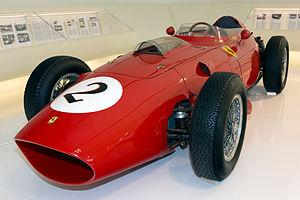
Le Grand Prix d'Argentine 1958, disputé sur le circuit Oscar Alfredo Galvez le 19 janvier 1958, est la soixante-cinquième épreuve du championnat du monde de Formule 1 courue depuis 1950 et la première manche du championnat 1958.